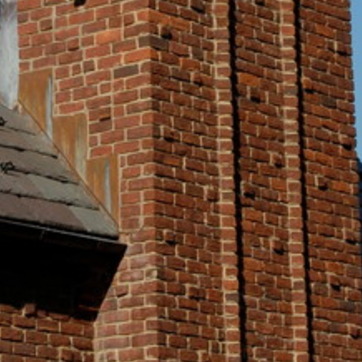
Material: brick